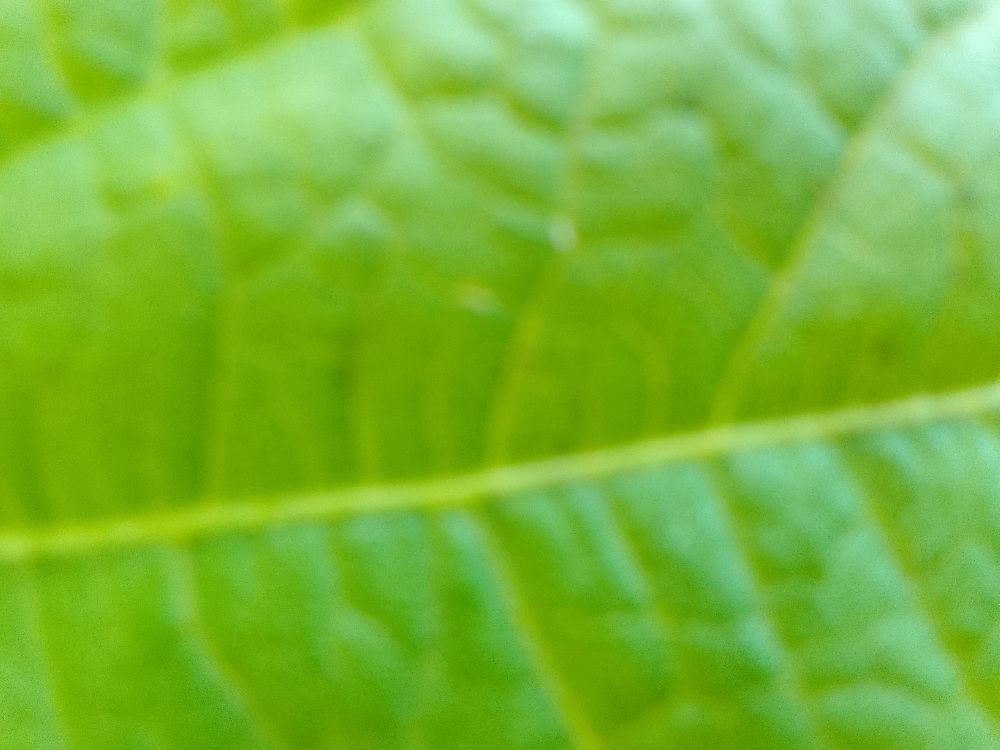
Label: healthy